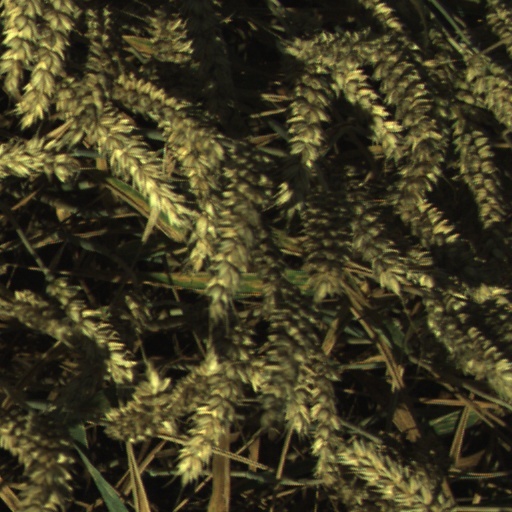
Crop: wheat